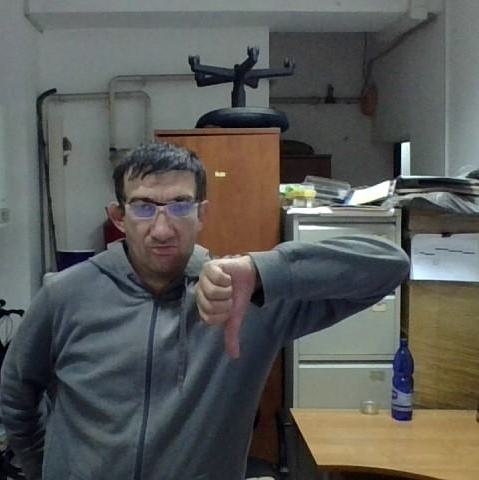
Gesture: dislike